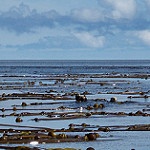
Label: sea